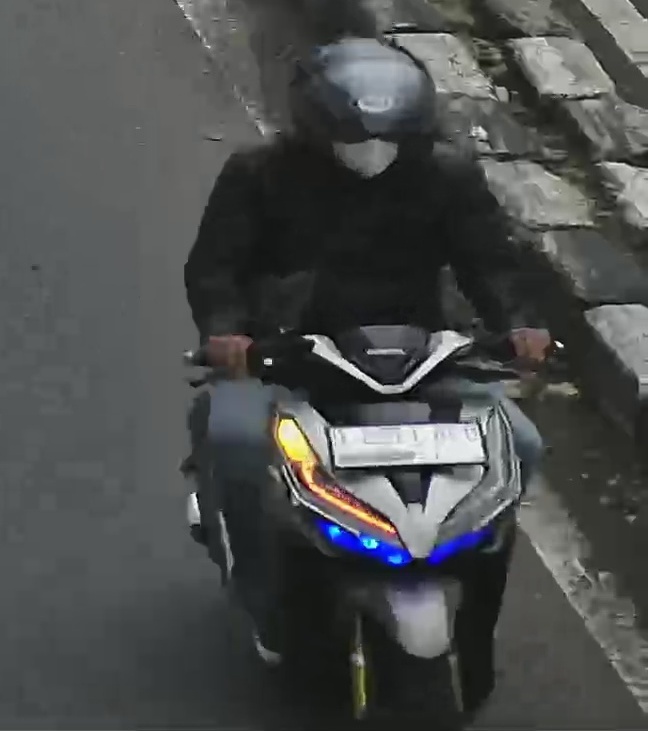
person-with-helmet: 1
person-without-helmet: 0